Concussion (2013 film)

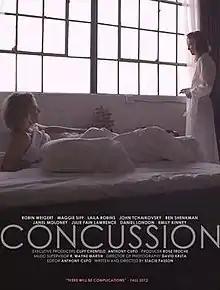
Film poster

Concussion is a 2013 American drama film written and directed by Stacie Passon and starring Robin Weigert. Although not autobiographical, the story was partially inspired by Passon herself suffering a mild concussion, in the same manner depicted in the film, shortly before she began writing the screenplay.